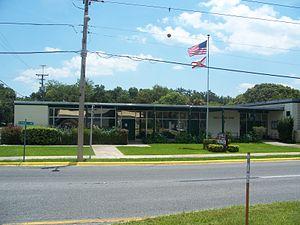
La ville d’Umatilla est située dans le comté de Lake, dans l’État de Floride, aux États-Unis. Sa population était de 2 214 habitants lors du recensement de 2000. Pour 2004, ce chiffre a été estimé à 2 502.